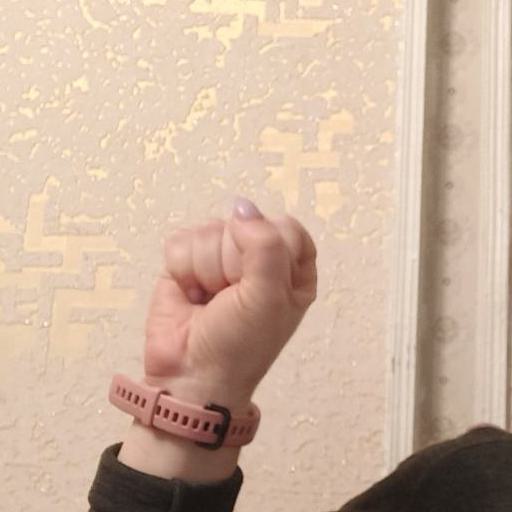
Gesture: fist